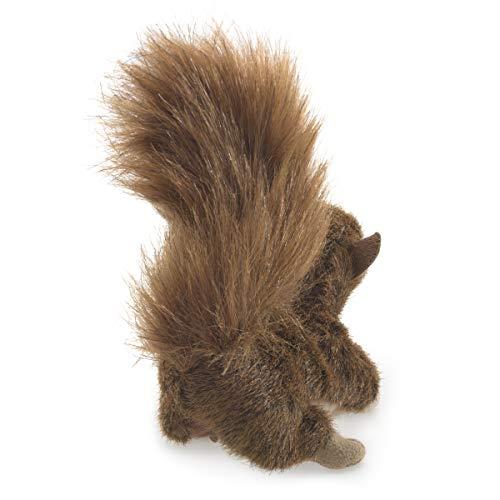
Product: Folkmanis Mini Red Squirrel Finger Puppet
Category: Toys & Games | Puppets & Puppet Theaters | Finger Puppets
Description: Easily animate this engaging Red Squirrel plush puppet on your finger, or snuggle in the palm of your hand.
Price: $9.48
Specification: ProductDimensions:5x3x5inches|ItemWeight:0.8ounces|ShippingWeight:0.8ounces(Viewshippingratesandpolicies)|DomesticShipping:ItemcanbeshippedwithinU.S.|InternationalShipping:ThisitemcanbeshippedtoselectcountriesoutsideoftheU.S.LearnMore|ASIN:B003ZK9436|Itemmodelnumber:2735|Manufacturerrecommendedage:36months-15years